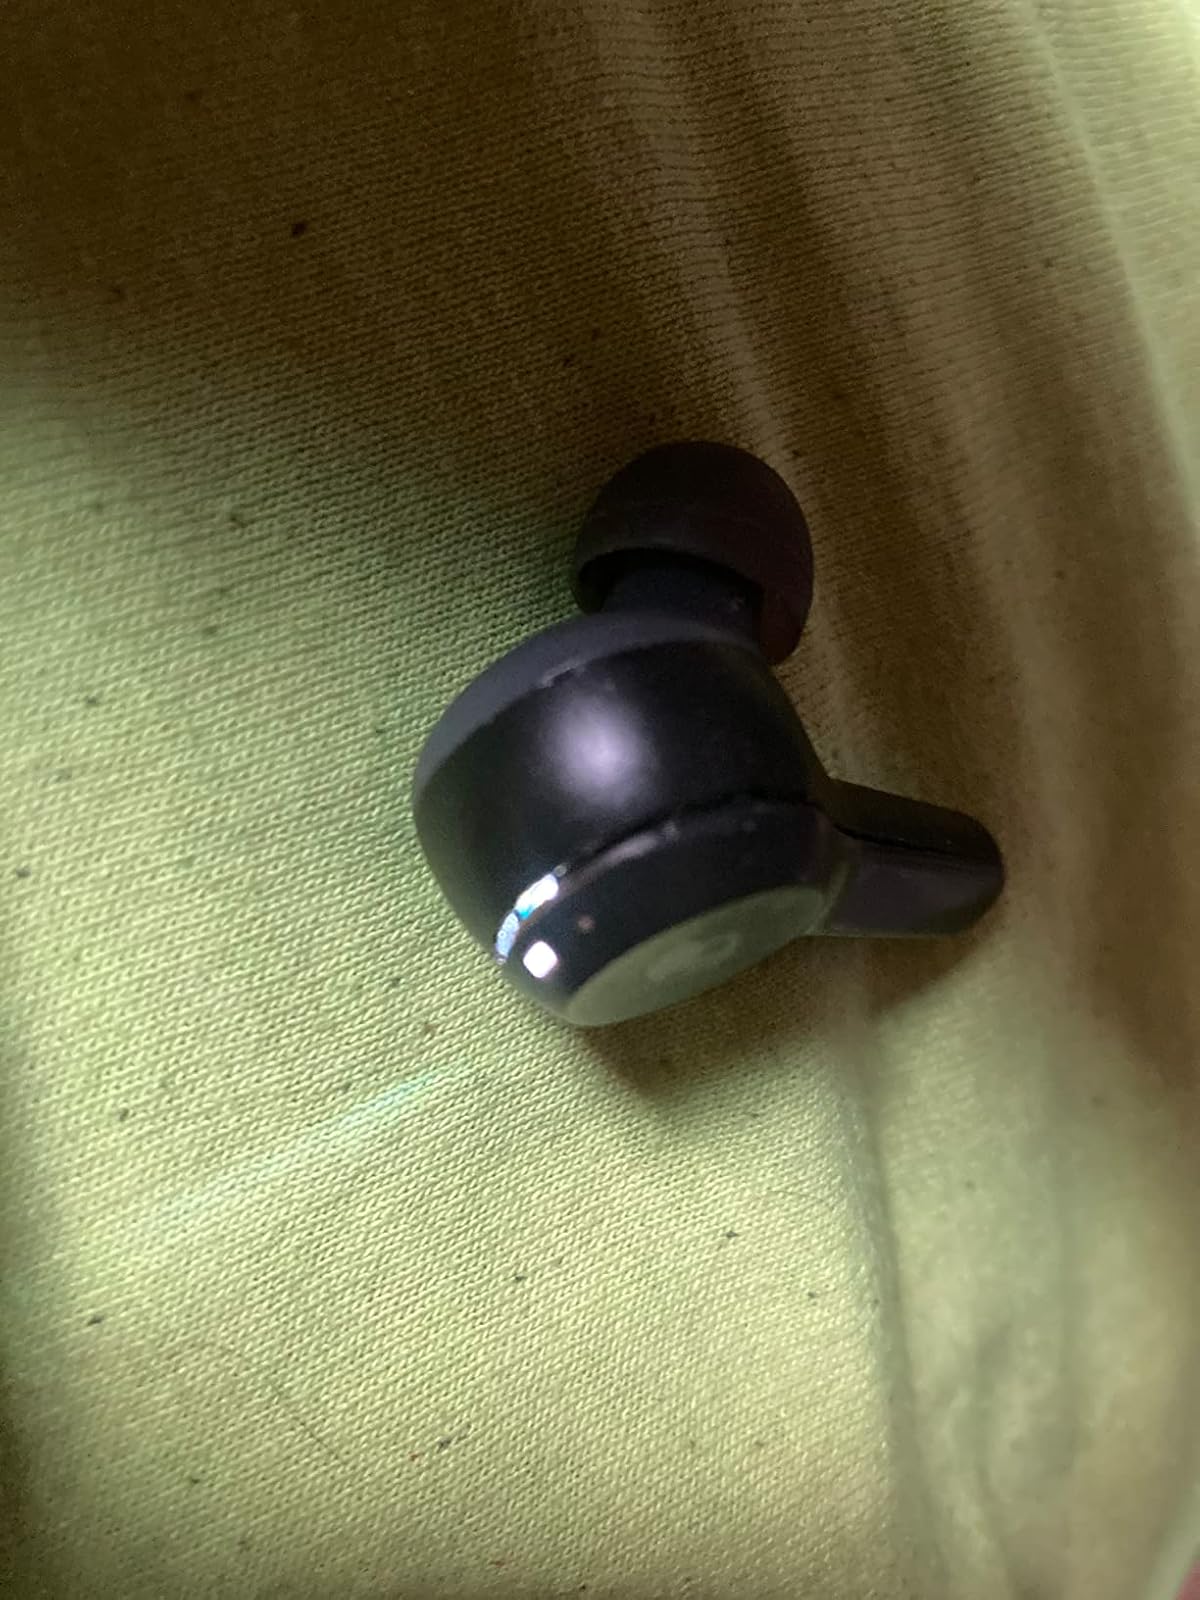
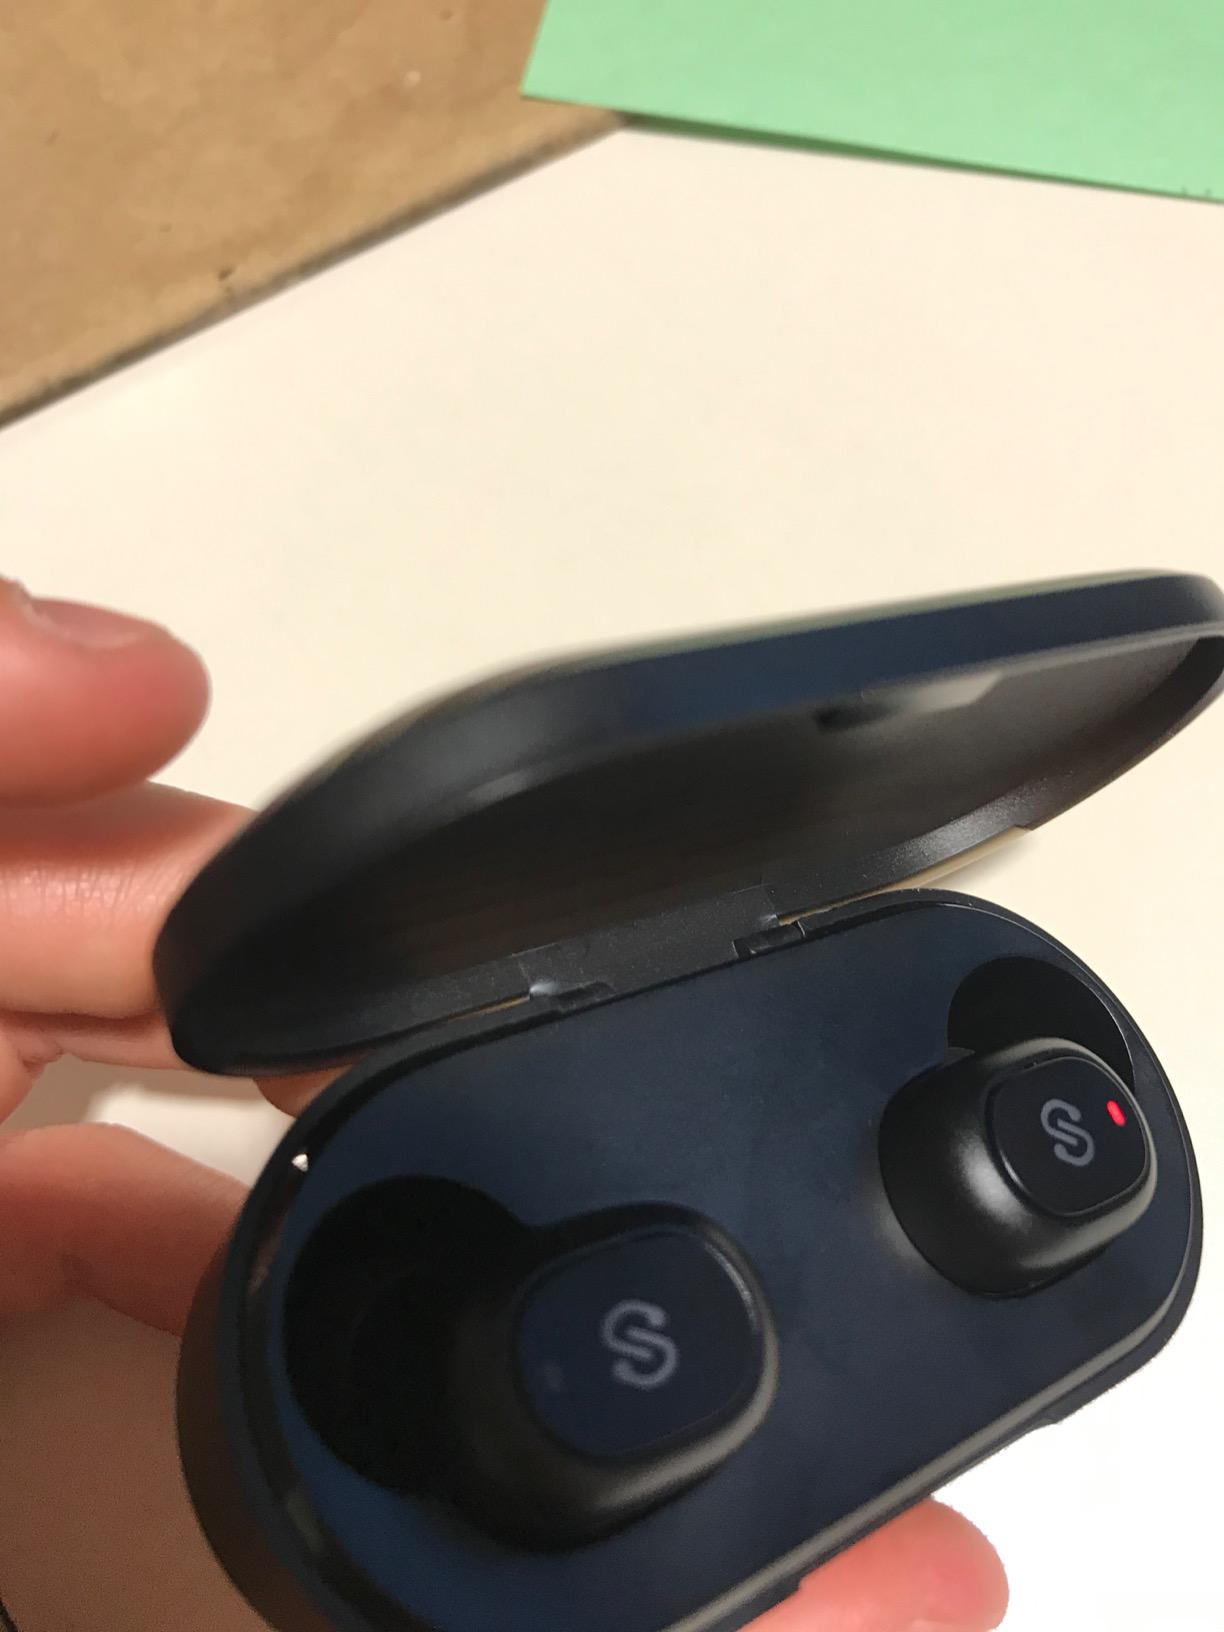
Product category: earbuds
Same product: no